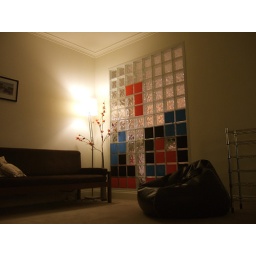
So I transformed the ugly glass bricks in our living room into a wall sized game of Tetris!